Pikrolimni (lake)

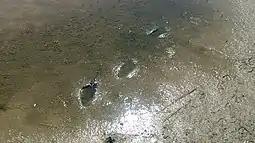
The black mud of Pikrolimni used in pelotherapy (seen with footprints of local wildlife)

In addition to the lake's saline water being used in balneotherapy, the black mud found on the lake's north shore has been promoted as a peloid (therapeutic mud) for use in pelotherapy (mud therapy). Pelotherapy can have medical or cosmetic purposes; a mixture of the peloid with lake brine is claimed to possess a beneficial effect on certain pathologies, skin appearance and to a lesser extent overall health when applied in a bath or as a cataplasm.